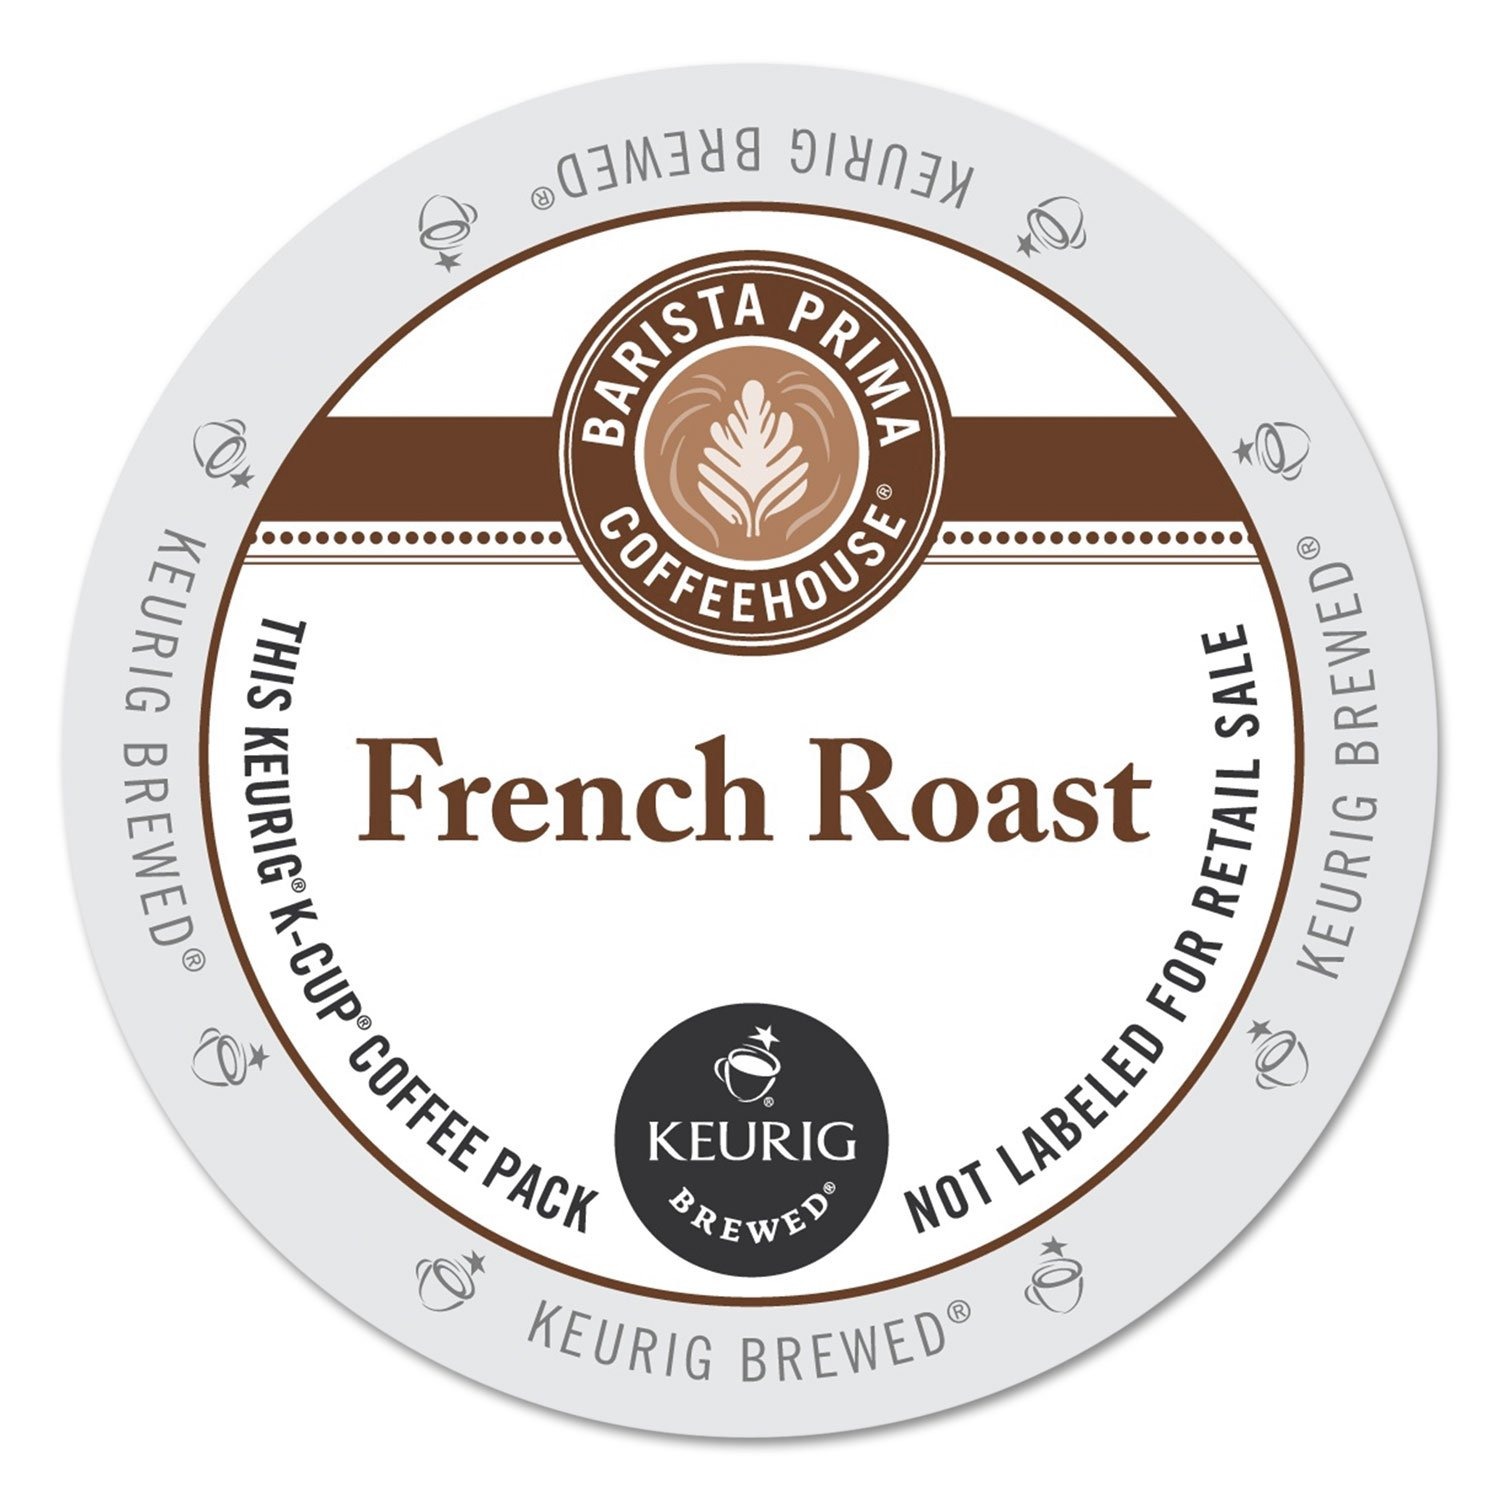
Item Name: Barista Prima Coffeehouse 6611 French Roast K-Cups Coffee Pack, 24/box
Bullet Point 1: Sold as 24/Box.
Bullet Point 2: Intensely bold, elegantly-bodied cup of coffee.
Bullet Point 3: Highest-quality Arabica beans masterfully crafted.
Bullet Point 4: High altitude Arabica treated with intense heat for a darker roast.
Bullet Point 5: Dark, smoky-sweet brew with a surprisingly light mouthfeel.
Product Description: This intensely bold, elegantly-bodied cup provides indisputable proof of our roast masters' consummate artistry. Highest quality Arabica beans are guided to the very edge of noir - just beyond their second crack - then eased back, masterfully, to reveal their rich, full-flavored complexity. It's a delicate balancing act that demands beans of the utmost quality; high altitude Arabica capable of withstanding the intense heat demanded by this darker roast. This daringly dark, smoky-sweet brew with a surprisingly light mouthfeel is perfect for your morning cup. K-Cups for Keurig brewing system. Beverage Type: Coffee; Flavor: French Roast; Packing Type: K-Cup; For Use With: Keurig Brewing System.
Value: 24.0
Unit: Count

Price: 29.705